Ali Krieger

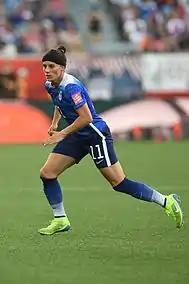

Krieger started off the year at a 21-day training camp in 2015 from January 5 to 25 at the U.S. Soccer National Training Center in Carson, California. Following the training camp, Krieger was named to the 24-player team that would travel on a 13-day trip to Europe for matches against France and England in mid-February. Krieger came in during the 55th minute of the match against France on February 8. She also played all 90 minutes in the match against England on February 13, which was a shutout victory for the United States.